De Havilland Vampire

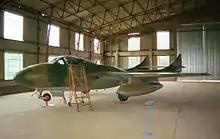
ex-Rhodesian Air Force De Havilland Vampire T.11 (DH.115)

The Royal Norwegian Air Force (RNoAF) purchased a total of 20 Vampires F.3s, 36 FB.52s and six T.55 trainers. The Vampire was in Norwegian use as a fighter from 1948 to 1957, equipping a three-squadron Vampire wing stationed at Gardermoen. In 1957, the type was withdrawn when the RNoAF decided to re-equip with the Republic F-84G Thunderjet. In 1955, the Vampire trainers were replaced by the Lockheed T-33, these aircraft were returned to the United Kingdom and saw later use by the Royal Air Force.